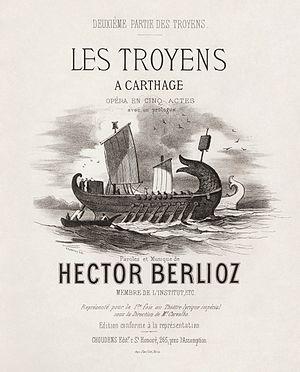
Les Troyens est un opéra en cinq actes d’Hector Berlioz sur un livret du compositeur inspiré de l’Énéide de Virgile. Il fut donné pour la première fois, mutilé de nombreuses manières — les deux premiers actes supprimés, divers morceaux également coupés, le tout étant présenté sous le titre Les Troyens à Carthage — le 4 novembre 1863 au Théâtre lyrique à Paris, sous la direction d’Adolphe Deloffre. La première partie, La Prise de Troie, ne sera créée que le 6 décembre 1890 au Großherzoglichen Hoftheater de Karlsruhe, dans une version allemande, sous la direction de Felix Mottl, à l’occasion de la première représentation intégrale des Troyens en deux soirées.